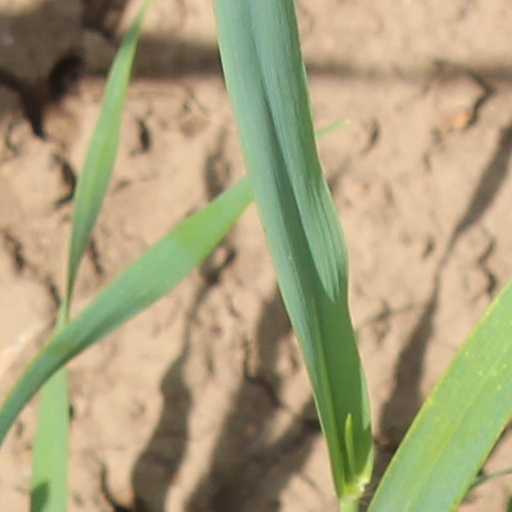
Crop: wheat